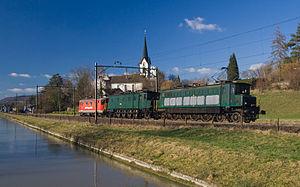
Les Ae 4/7 sont des locomotives électriques des Chemins de fer fédéraux suisses, mises en service à partir de 1927; elles ont pendant longtemps été les principales motrices sur les grandes lignes du réseau suisse. Elles ne roulent maintenant que pour des trains historiques et d'amateurs ou pour des événements.